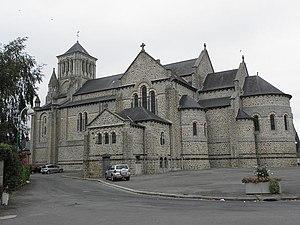
Église de St-Étienne-en-Coglès (35)
Henri Louis Marie Mellet est un architecte rennais, fils de Jacques Mellet et frère de Jules Mellet, également architectes.
Saint-Étienne-en-Coglès est une ancienne commune française située dans le département d'Ille-et-Vilaine en région Bretagne, peuplée de 1 824 habitants. Elle a fusionné le 1ᵉʳ janvier 2017 avec Saint-Brice-en-Coglès pour former la commune de Maen-Roch.